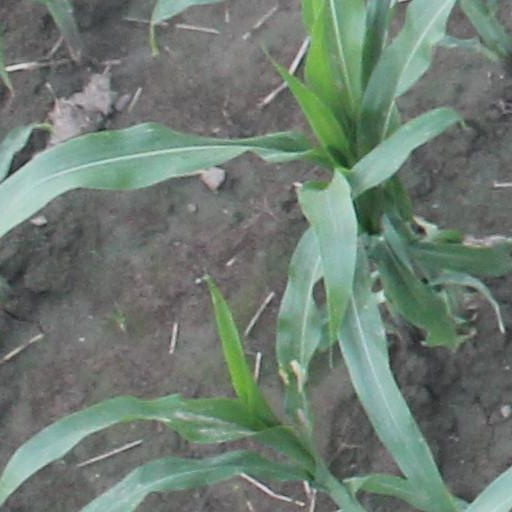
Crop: maize; corn